2020–2021 protests against Benjamin Netanyahu

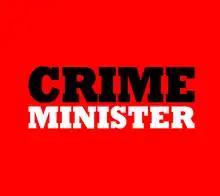
Crime Minister, one of the leading movements in the protests

A series of protests against Israeli Prime Minister Benjamin Netanyahu, colloquially referred to as the Balfour Protests or Black Flag Protests, gained prominence in Israel throughout 2020 and 2021, during the COVID-19 pandemic and the ongoing trial of Netanyahu for various corruption scandals. Protesters accused Netanyahu of subjecting the law as part of his fight in criminal proceedings against him. The demonstrators protested against Netanyahu's continued tenure in the shadow of his criminal charges, claims of his preference for personal good over the good of the state, and demands to investigate the "submarine affair". One of the hotspots most identified with the protests was the compound near the Prime Minister's Residence, on Balfour Street in Jerusalem. The protests concluded after the thirty-sixth government of Israel, headed by Naftali Bennett and Yair Lapid in a power-sharing agreement, was sworn in on 13 June 2021, ending Netanyahu's 12-year second tenure as prime minister.